University of Southern California

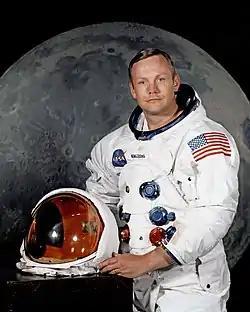
Neil Armstrong completed his Master of Science degree in aerospace engineering at USC in 1970.

The university is classified among "R1: Doctoral Universities – Very high research activity". According to the National Science Foundation, USC spent $891 million on research and development in 2018, ranking it 23rd in the nation. USC employs approximately 4,706 full-time faculty, 1,816 part-time faculty, 16,614 staff members, and 4,817 student workers. 350 postdoctoral fellows are supported along with over 800 medical residents. Among the USC faculty, 17 are members of the National Academy of Sciences, 16 are members of the National Academy of Medicine, 37 are members of the National Academy of Engineering, 97 are members of the American Association for the Advancement of Science, and 34 are members of the American Academy of Arts and Sciences, 5 to the American Philosophical Society, and 14 to the National Academy of Public Administration. 29 USC faculty are listed as among the "Highly Cited" in the Institute for Scientific Information database. George Olah won the 1994 Nobel Prize in Chemistry and was the founding director of the Loker Hydrocarbon Research Institute. Leonard Adleman won the Turing Award in 2003. Arieh Warshel won the 2013 Nobel Prize in Chemistry.